I Could Have Danced All Night

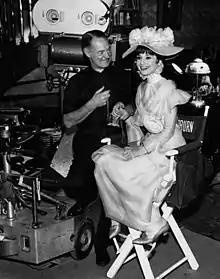
Audrey Hepburn in "My Fair Lady"

Peggy Lee recorded a Cha-cha-cha version on her 1960 album "Latin ala Lee!".